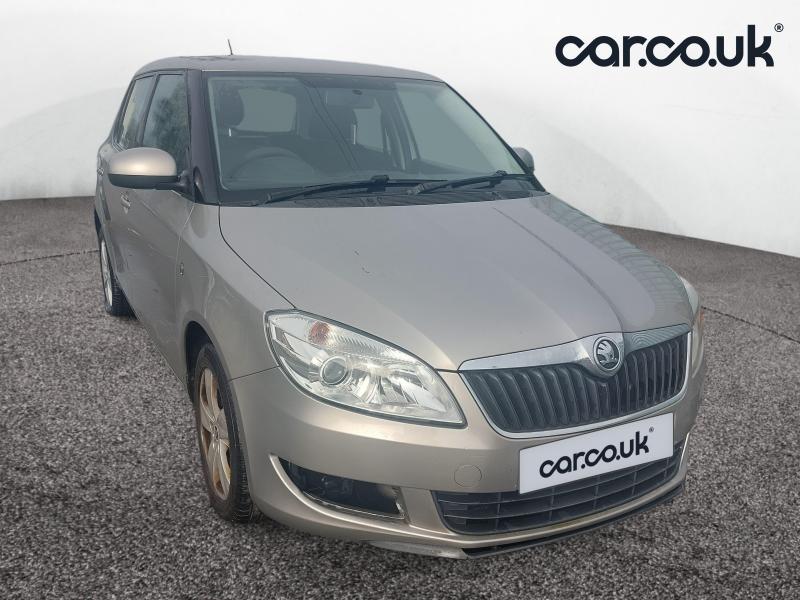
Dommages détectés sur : pare-choc avant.
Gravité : mineur